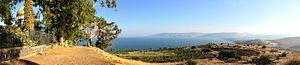
Lac de Tibériade vu du mont des Béatitudes
Le mont des Béatitudes est une colline située au Nord d'Israël, dans l'ancienne province de Galilée. Jésus y aurait prononcé le Sermon sur la montagne.
Le lac de Tibériade, mer de Galilée, lac de Kinneret ou encore lac de Genézareth, est un lac d'eau douce d'une superficie de 160 km² situé au nord-est d'Israël entre le plateau du Golan et la Galilée.